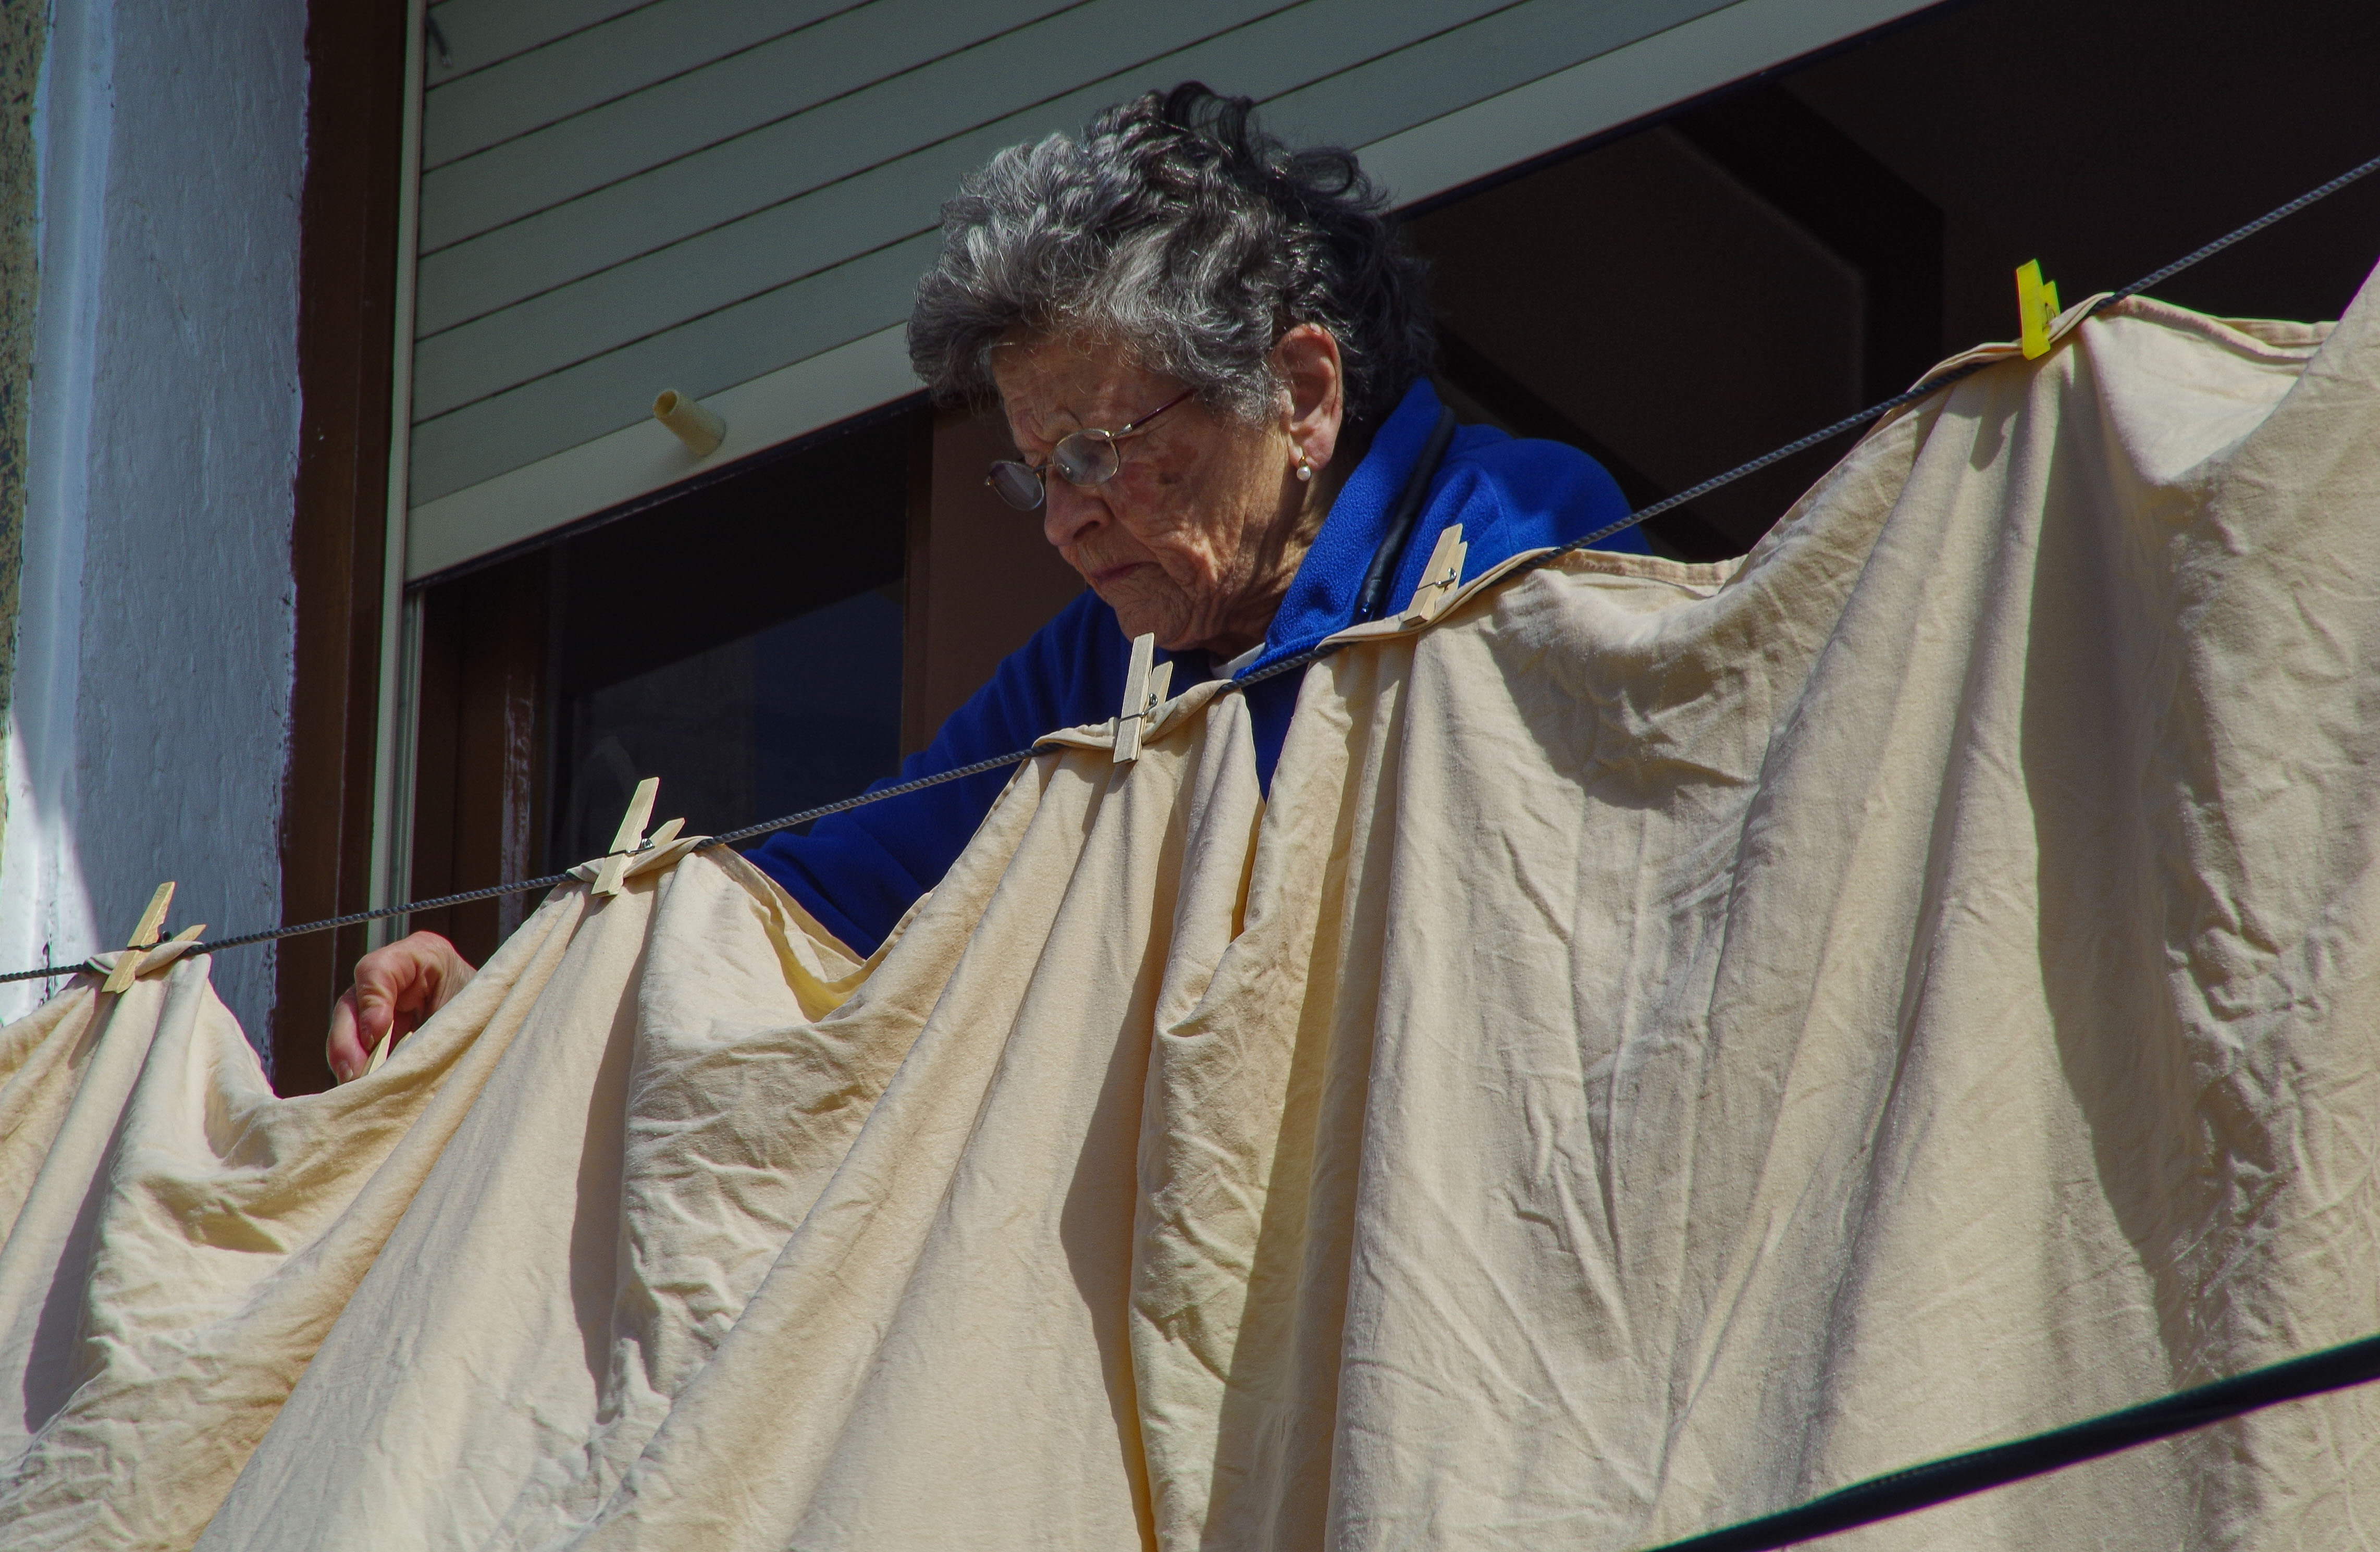
person, bishop, espaa, tradition, ggl1, gaby1, varios, some, principadodeasturias, sigma28200, pentaxk30, luarca